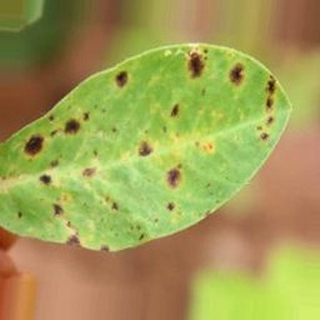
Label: groundnut_late_leaf_spot